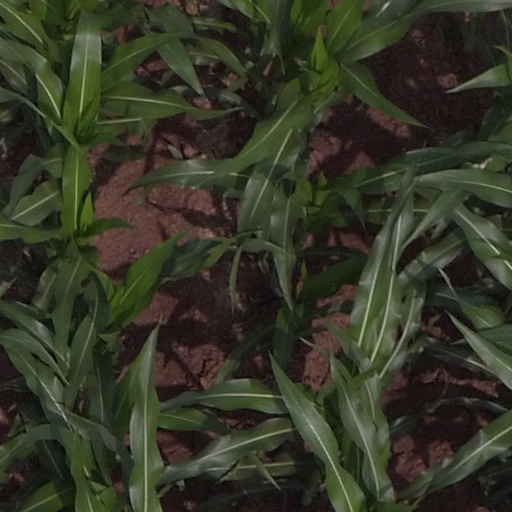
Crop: maize; corn